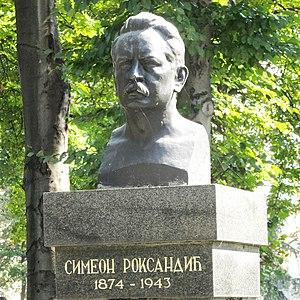
Simeon Roksandić était un sculpteur serbe originaire de Croatie. Il fut membre de l'Académie serbe des sciences et des arts. Il est connu pour ses bronzes et ses fontaines.